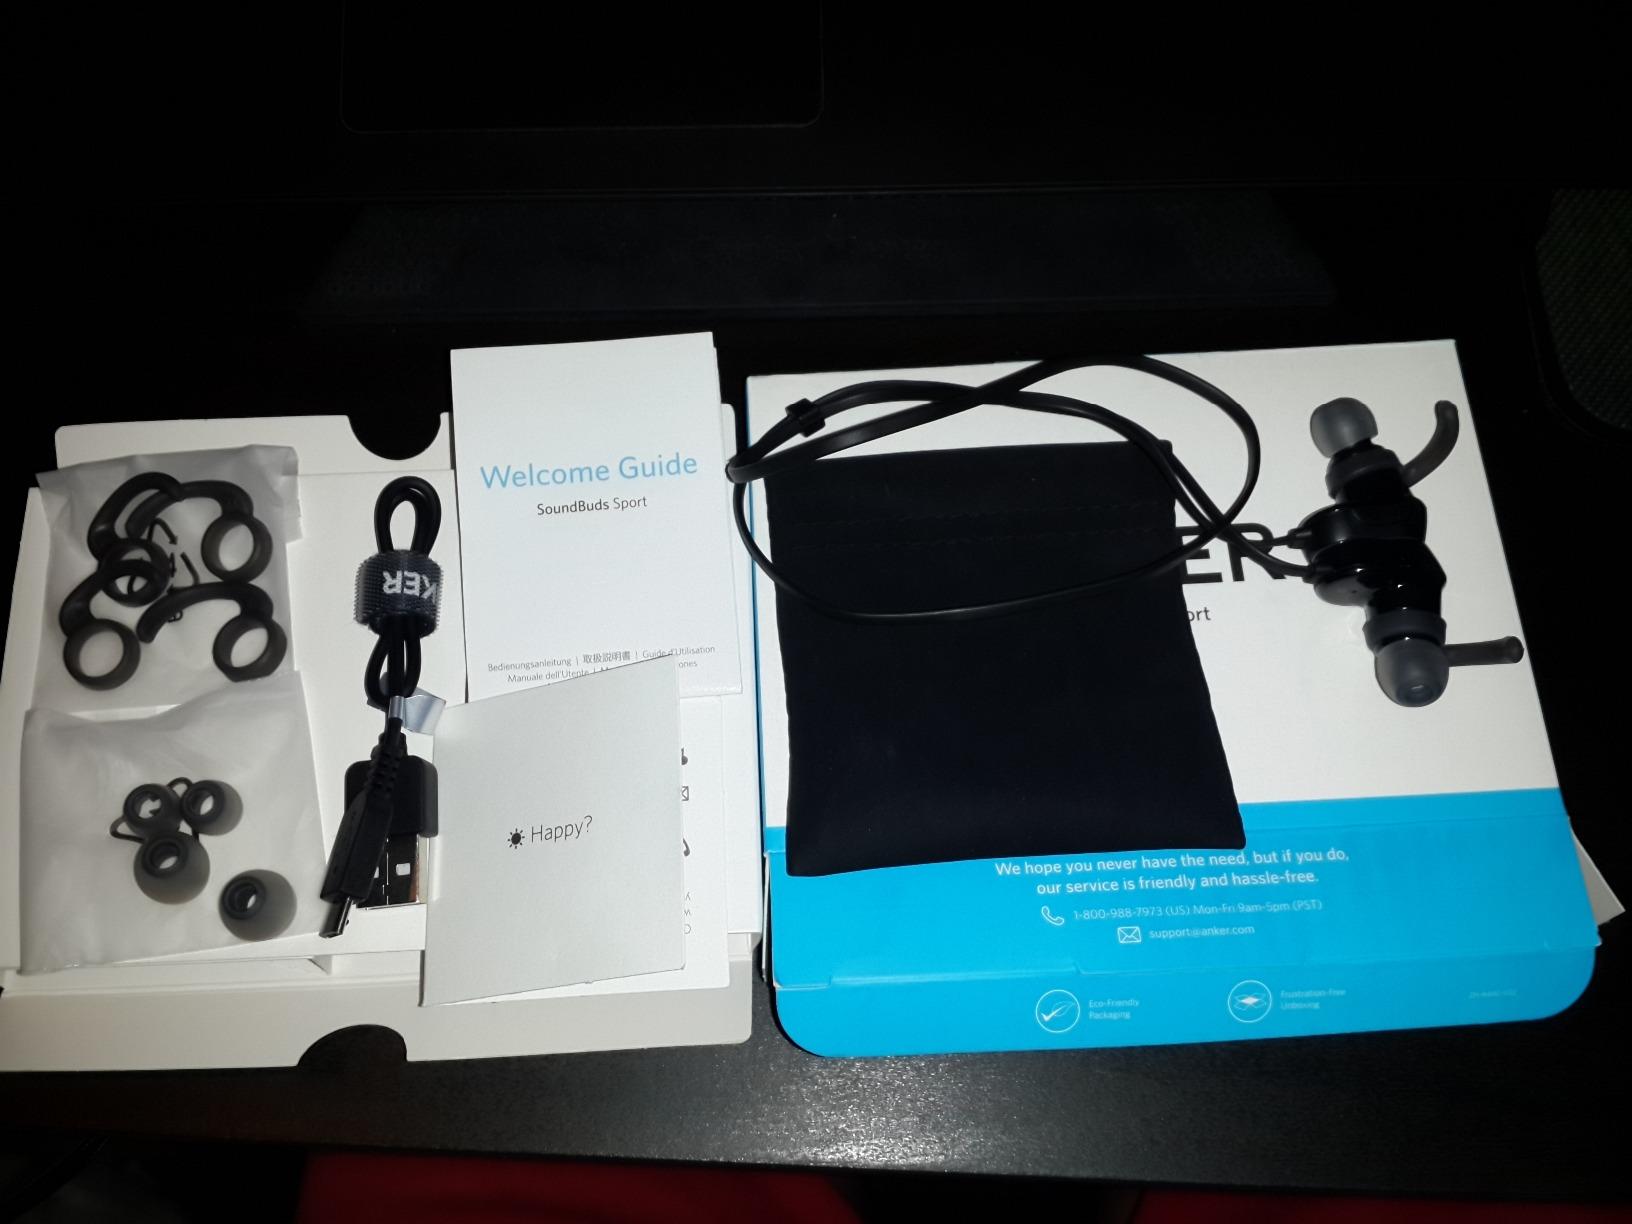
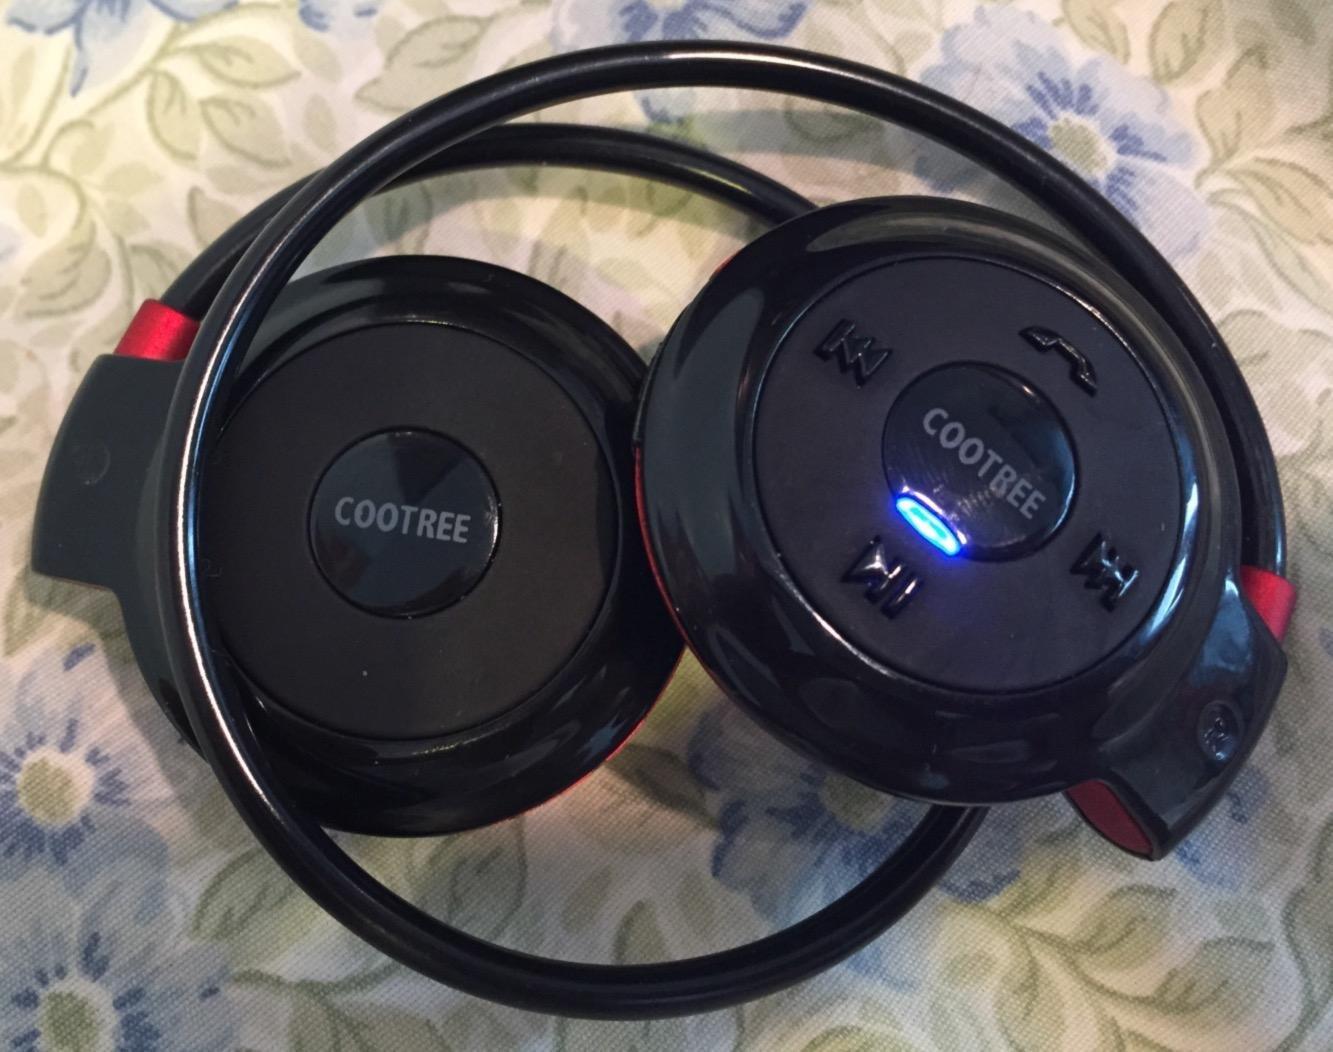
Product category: headphones
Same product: no